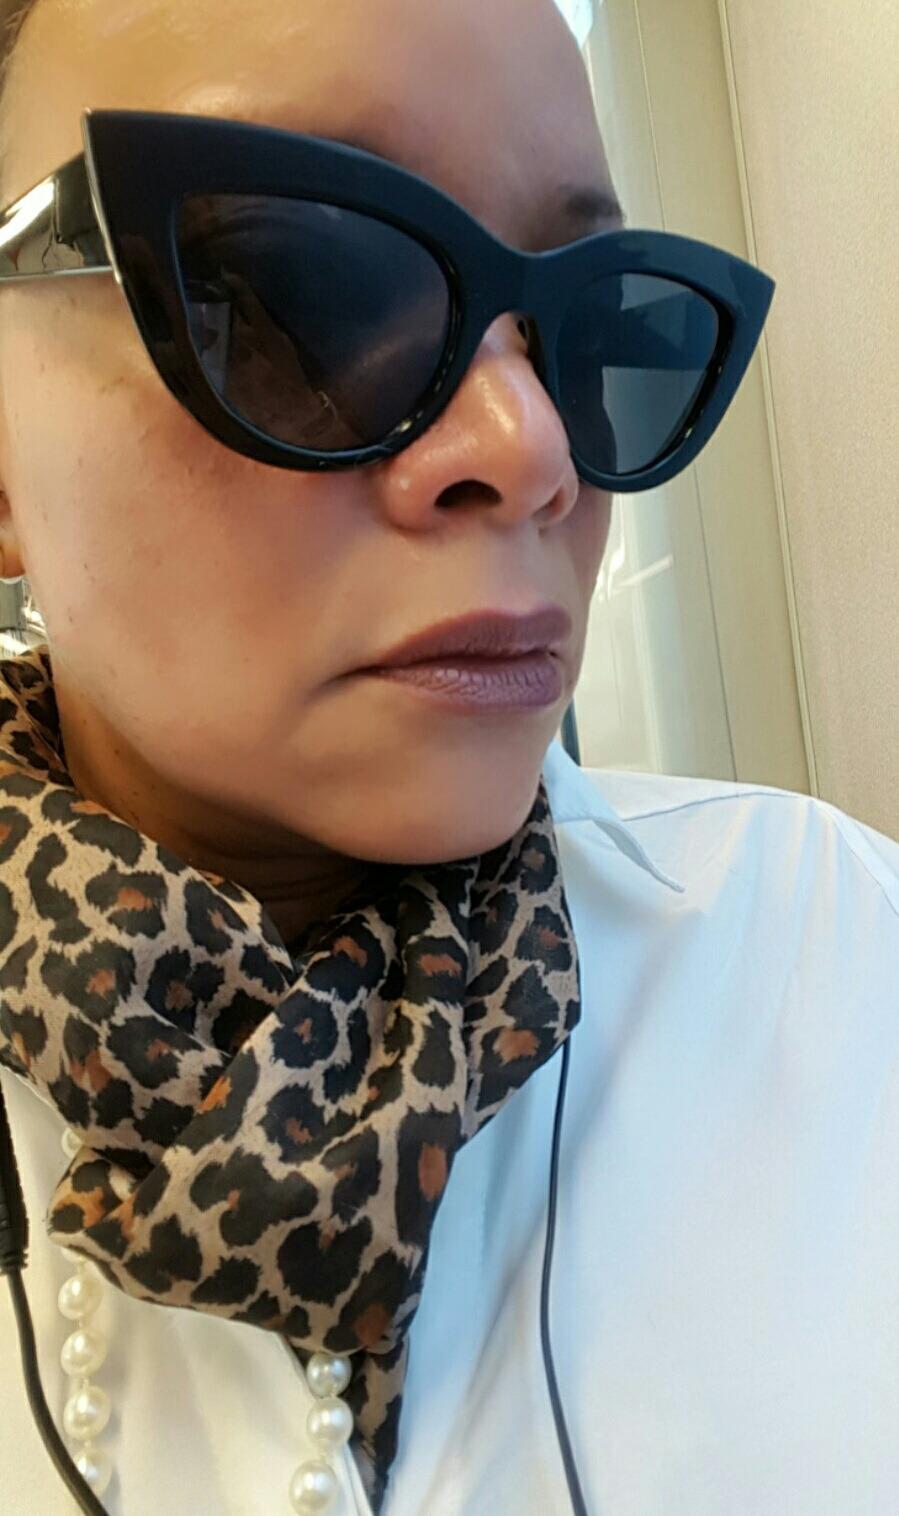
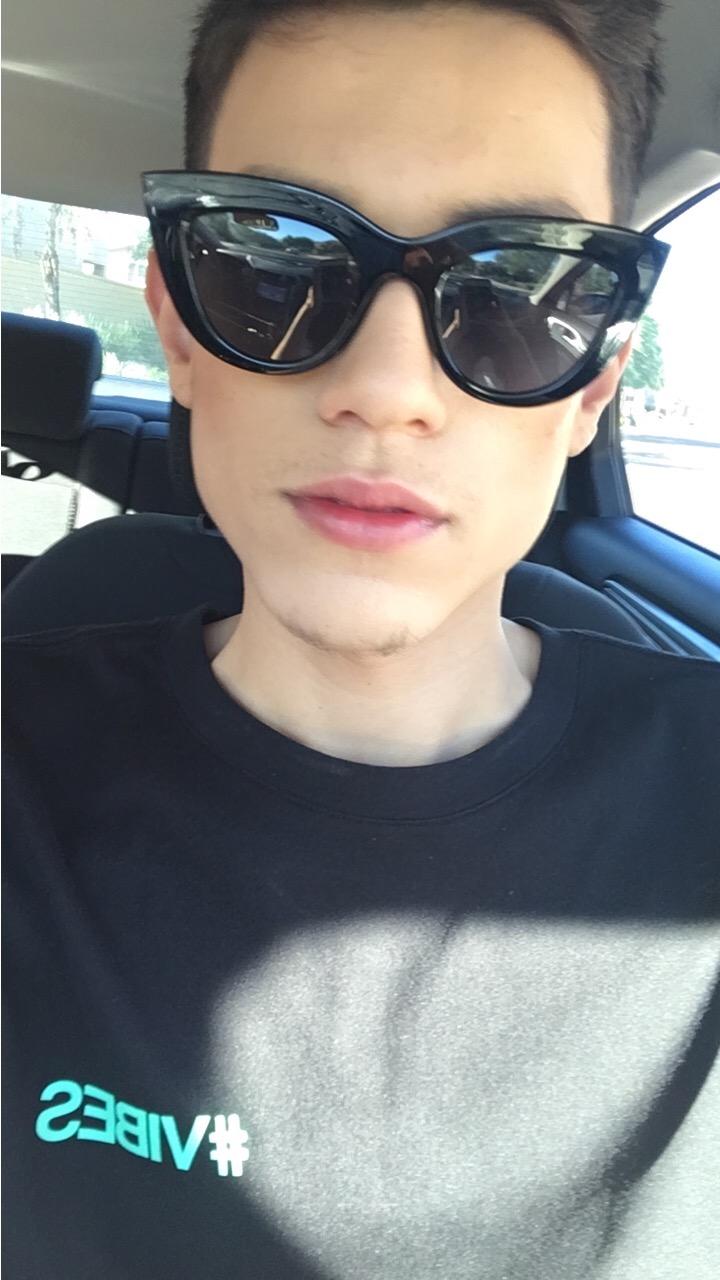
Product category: accessories_sunglasses
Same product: yes